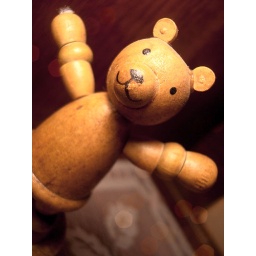
An Antique wooden bear in my mother's hutch.